Anne-Marie Imbrecq

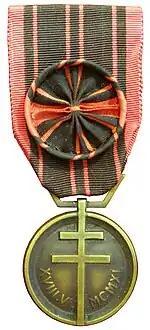
Resistance Medal established by a decree of General Charles de Gaulle "to recognize the remarkable acts of faith and of courage that, in France, in the empire and abroad, have contributed to the resistance of the French people against the enemy and against its accomplices since 18 June 1940."

After the French Liberation in 1944, Imbreq was still in North Africa when she learned that President Charles De Gaulle's new Air Minister Charles Tillon, was forming a team of female military pilots, learning about it ""by hearsay that there was an internship. I then returned directly and asked to be part of it ."” For the Premier corps de pilotes militaires féminins, Tillon enlisted women who had earned their civilian pilot's licenses before the start of the war. Training was at Martinerie camp, near Châteauroux and Tours in central France. A strong bond formed among the pilots, including Maryse Bastié, Maryse Hilsz, Suzanne Melk, Élisabeth Boselli, Andrée Dupeyron, Élisabeth Lion, Paulette Bray-Bouquet, Gisèle Gunepin, Yvonne Jourjon, and Geneviève Lefevre-Seillier.